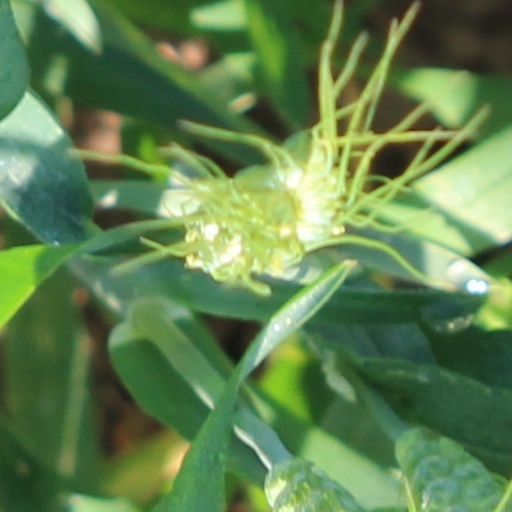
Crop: wheat